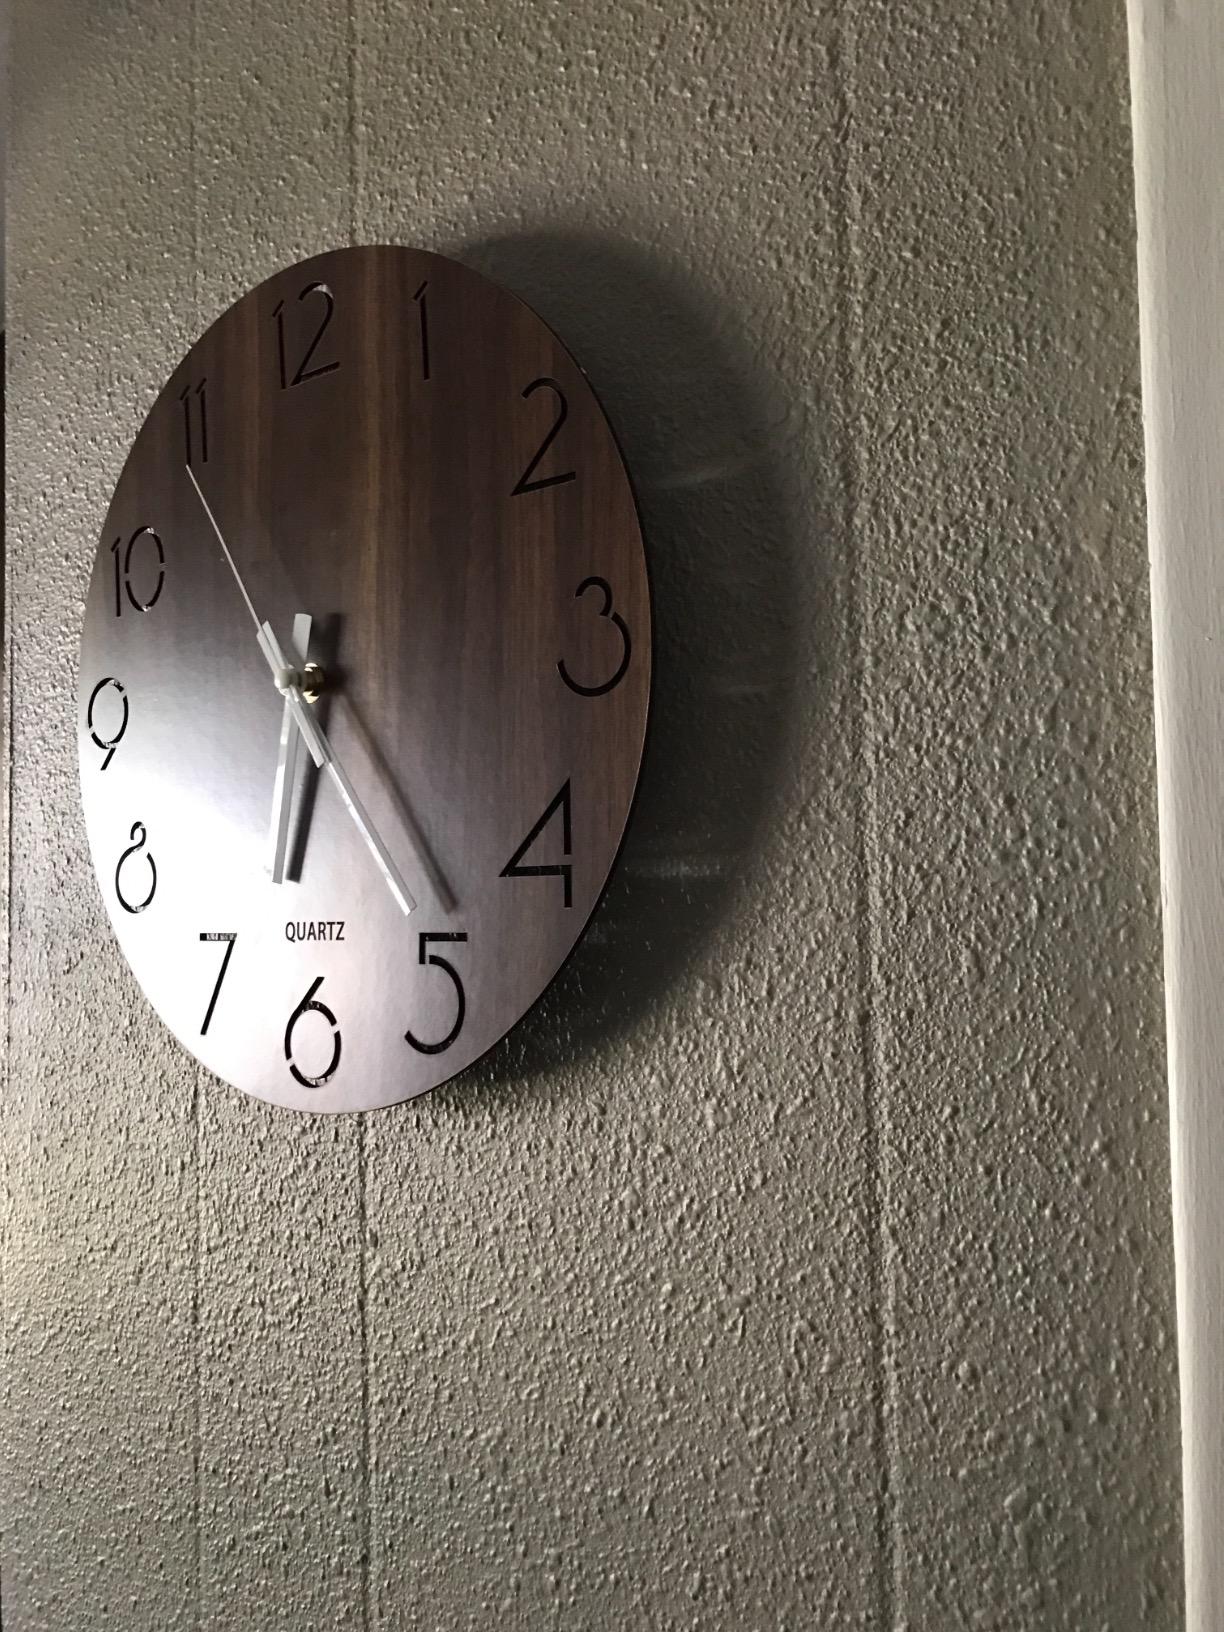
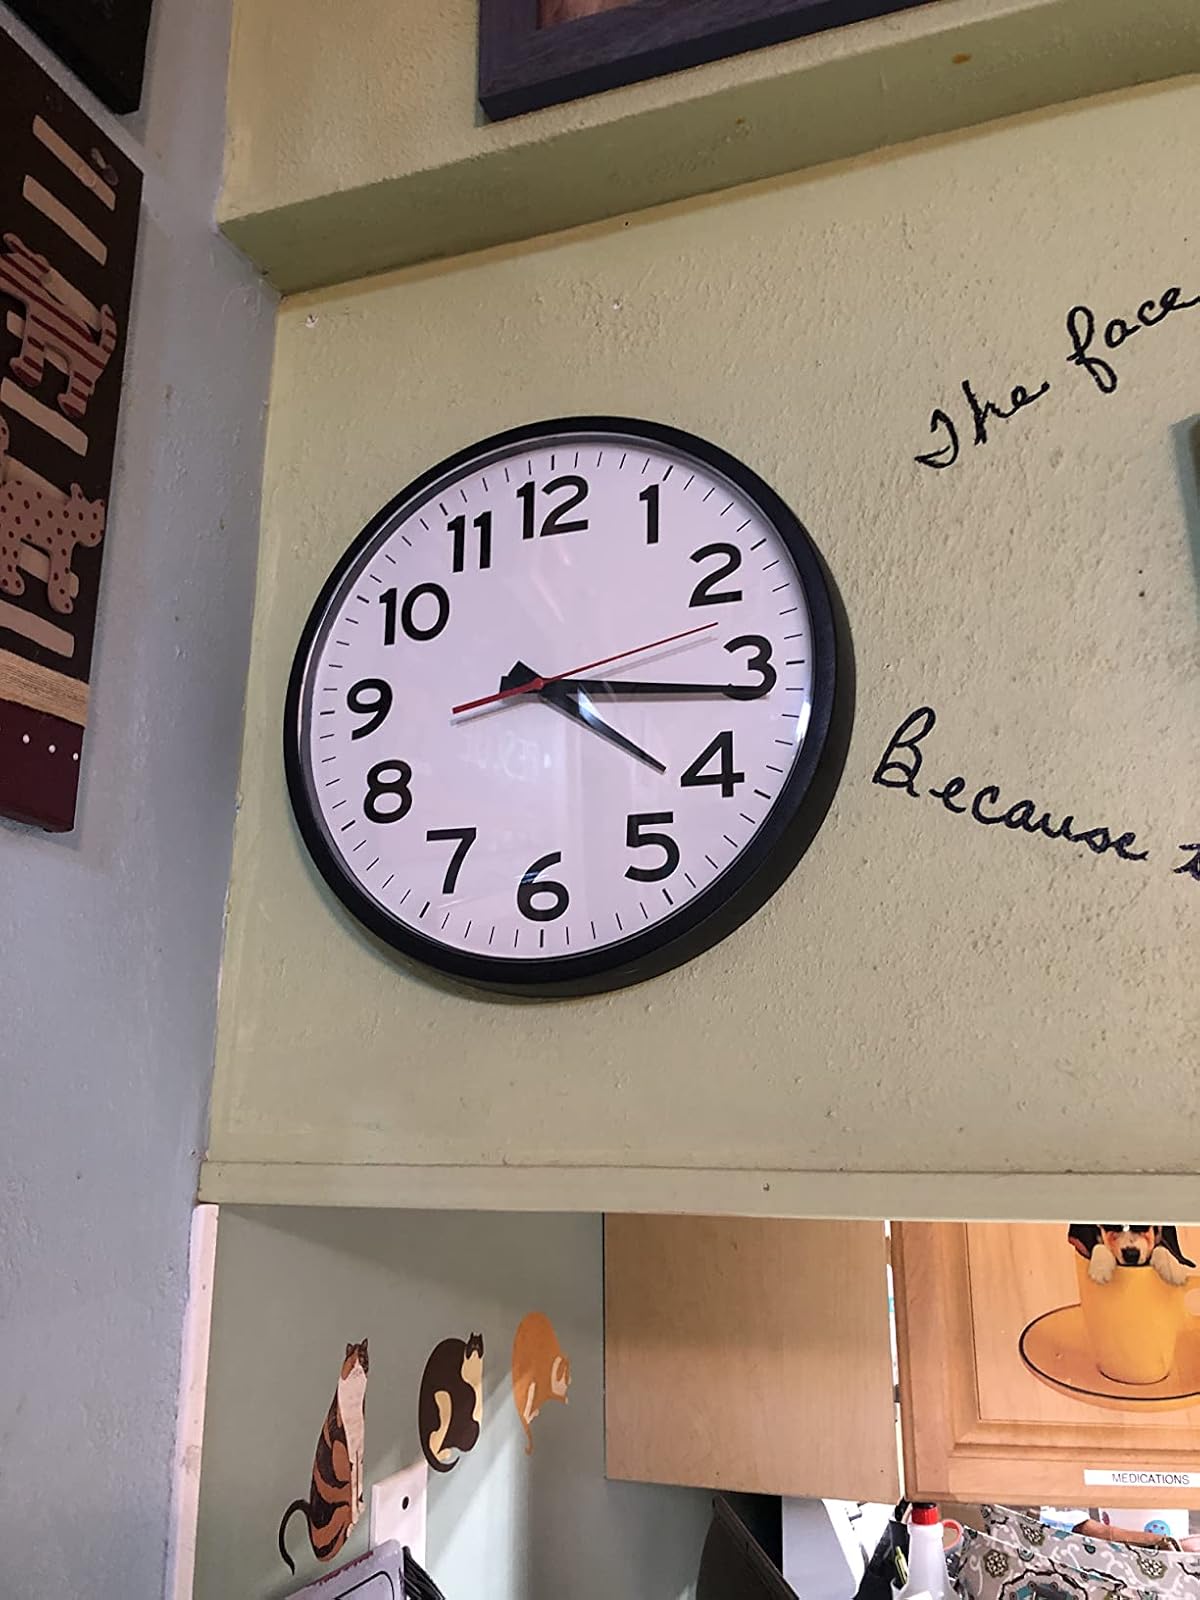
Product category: clock
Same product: no